Heinrich Kley

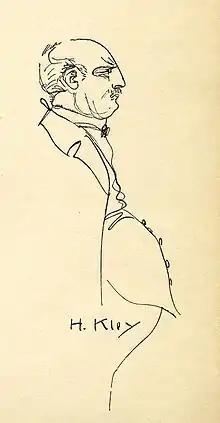
Self-portrait, 1910

Heinrich Kley (15 April 1863 in Karlsruhe – 1945 in Munich) was a German illustrator, editorial illustrator and painter.